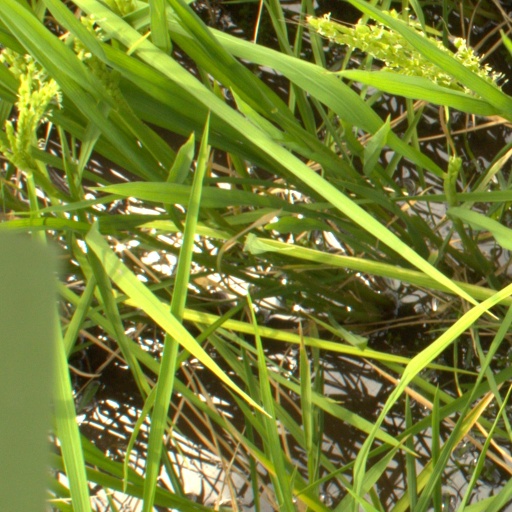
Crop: rice